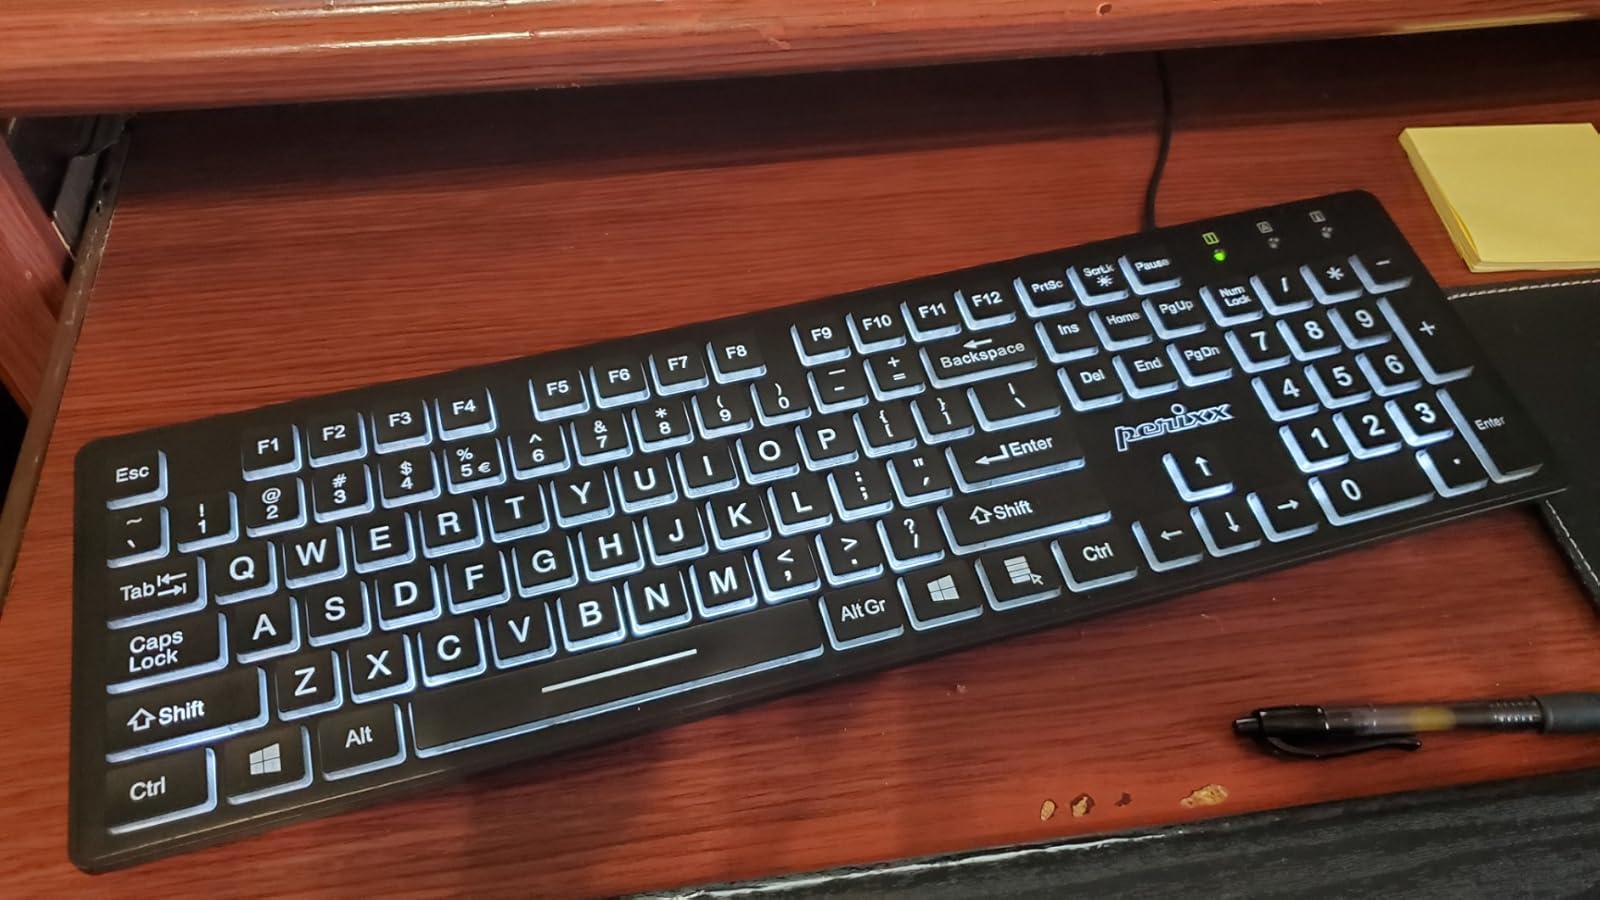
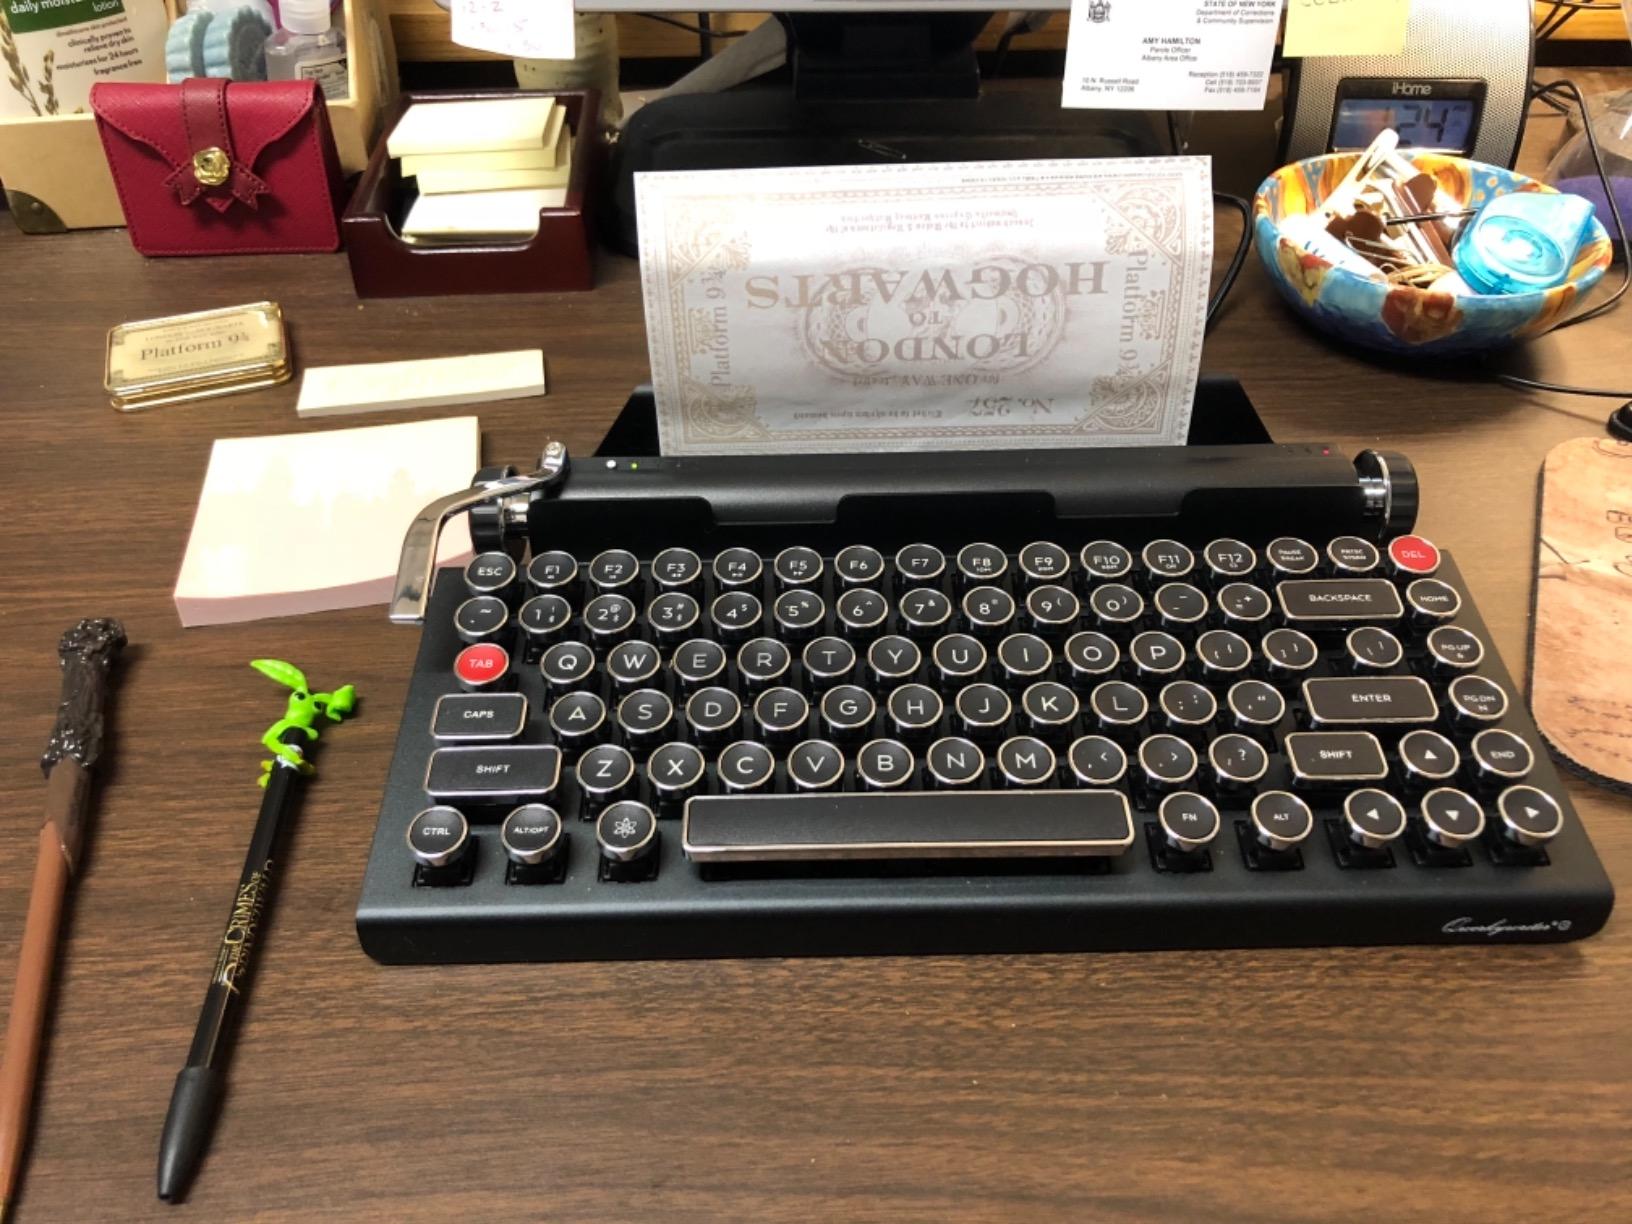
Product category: keyboard
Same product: no